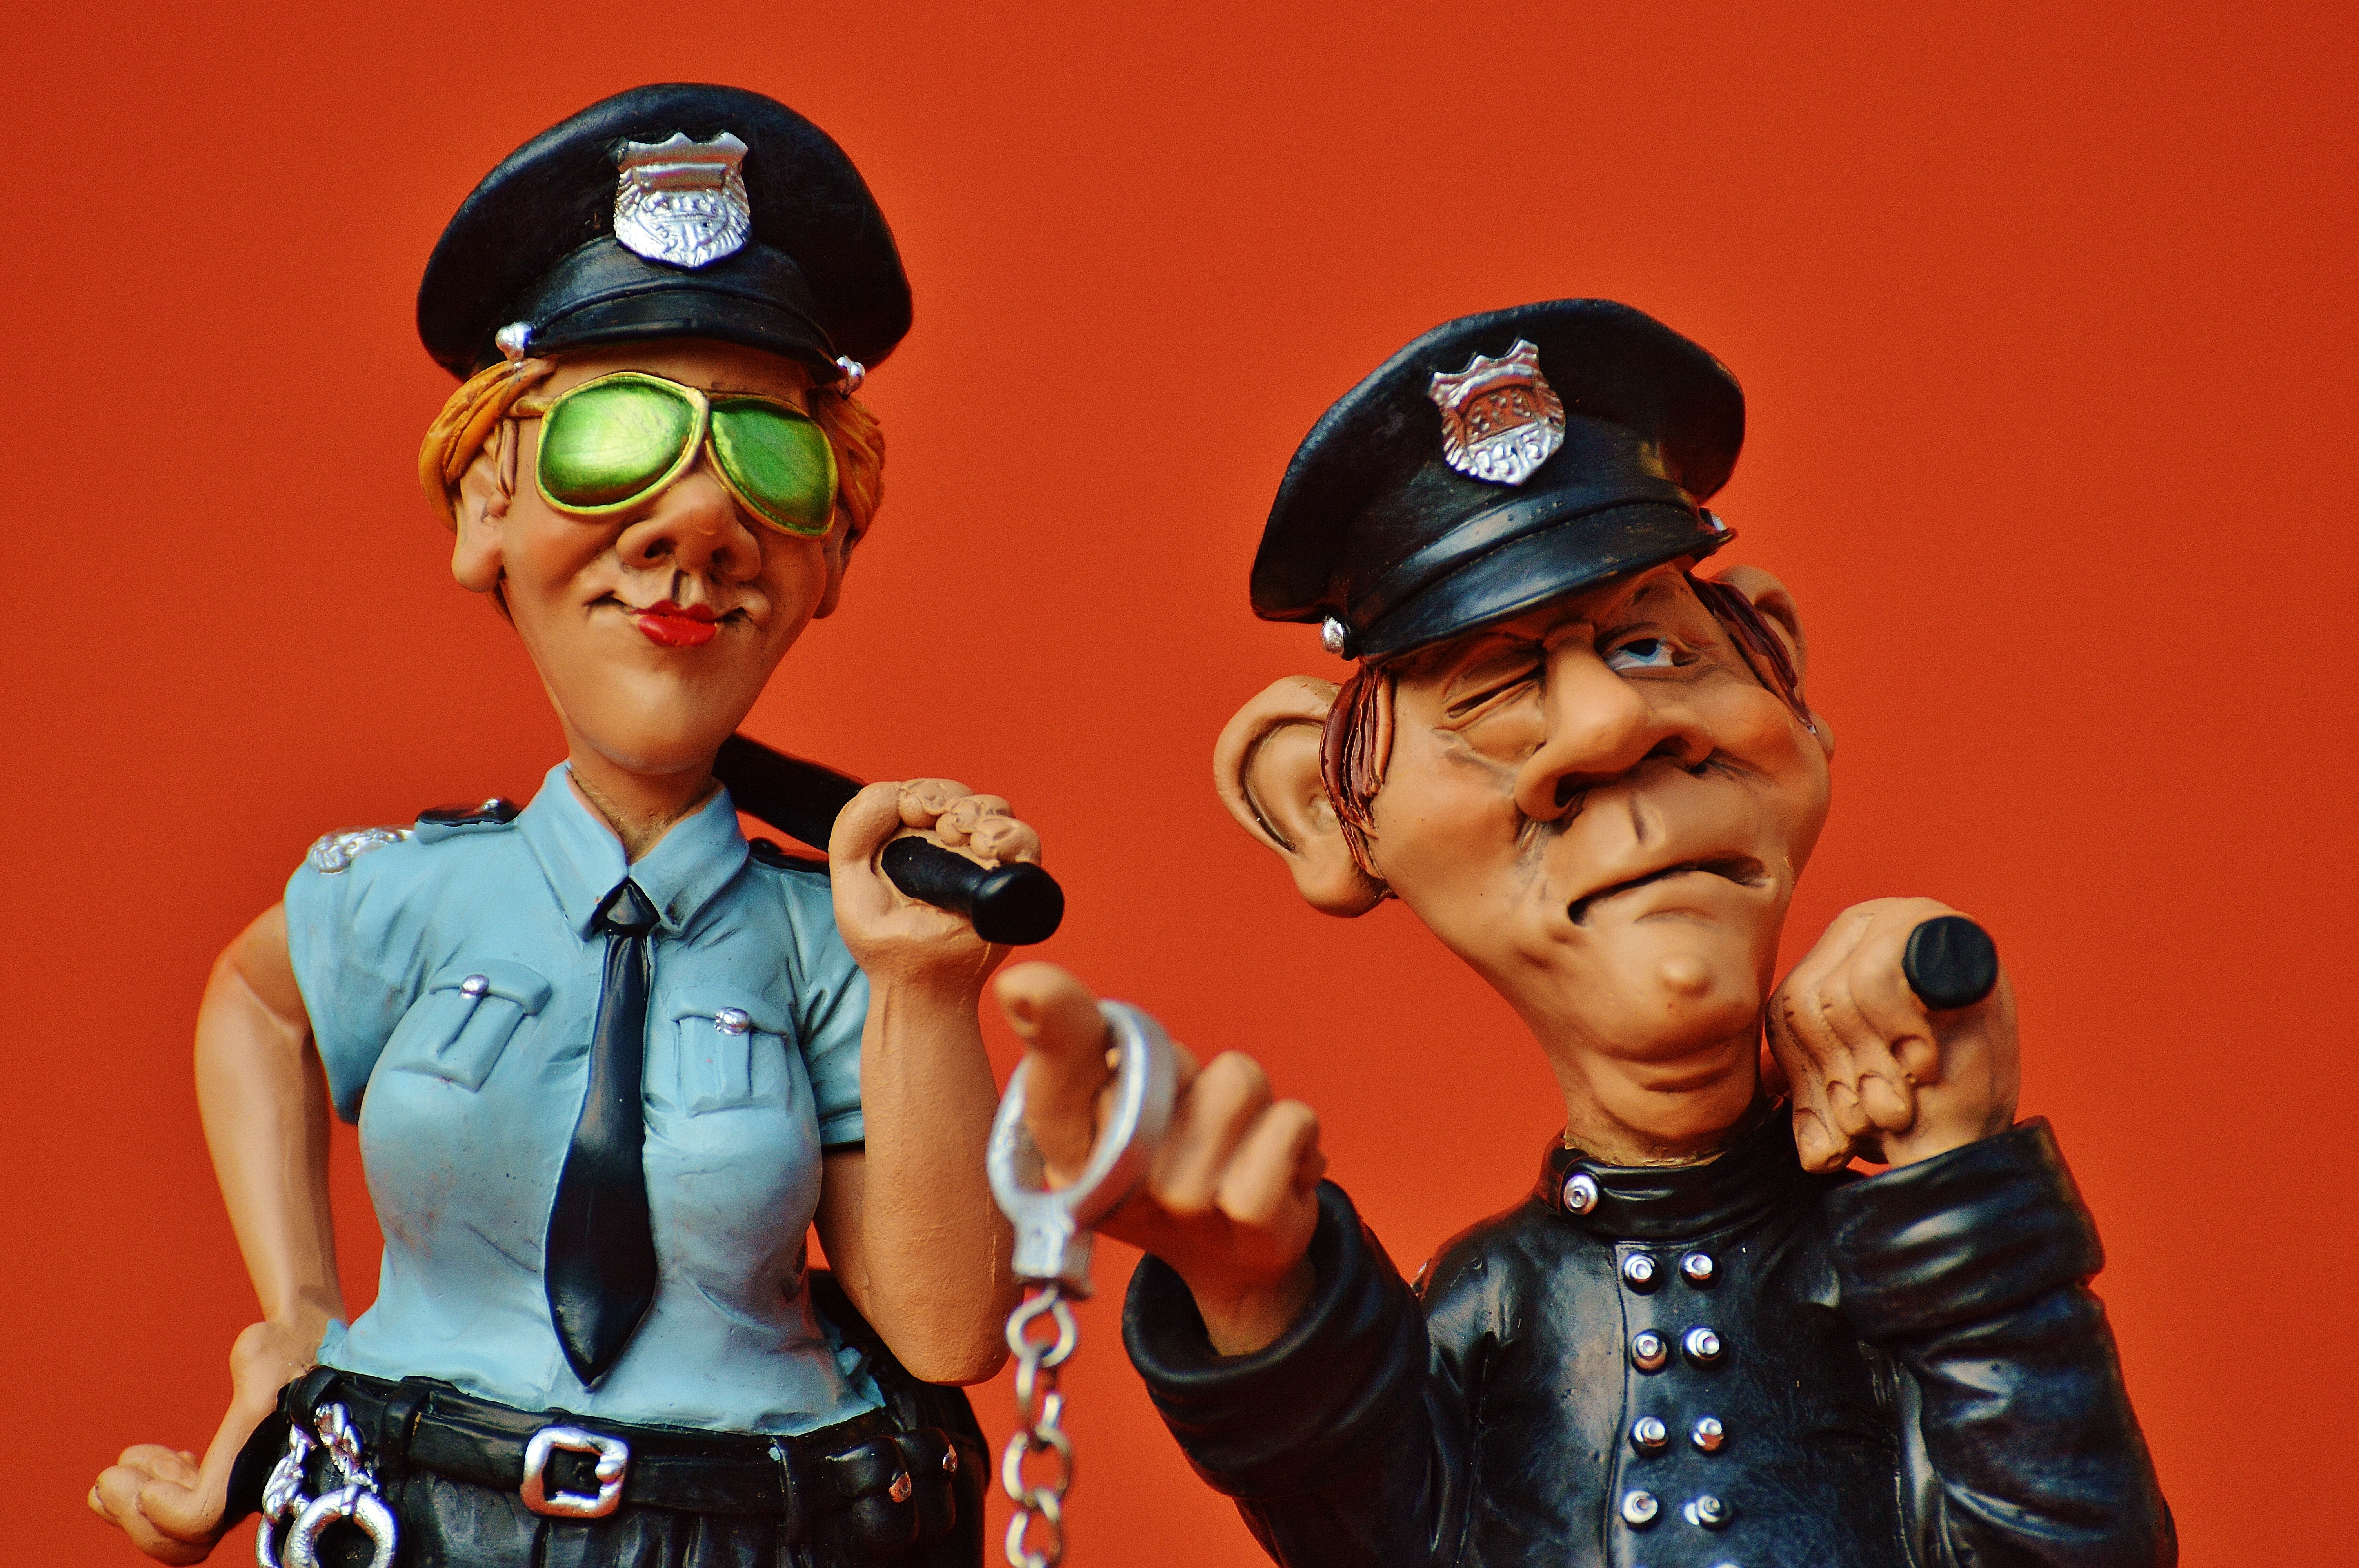
person, fun, figure, cap, funny, police, uniform, cop, policewoman, baton, handcuffs, ordnungsh ter, colleagues, police car, social group